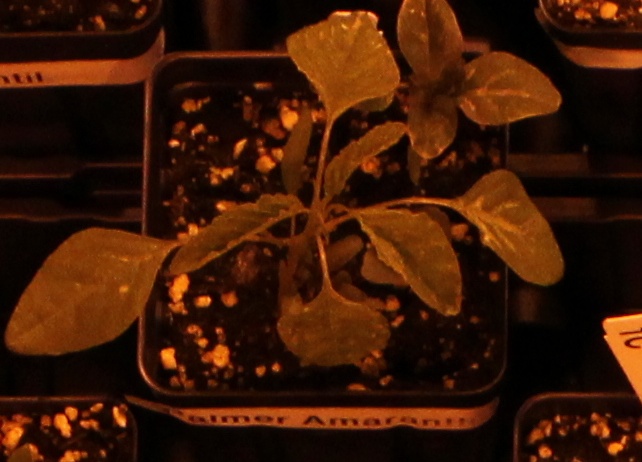
Label: Palmer Amaranth